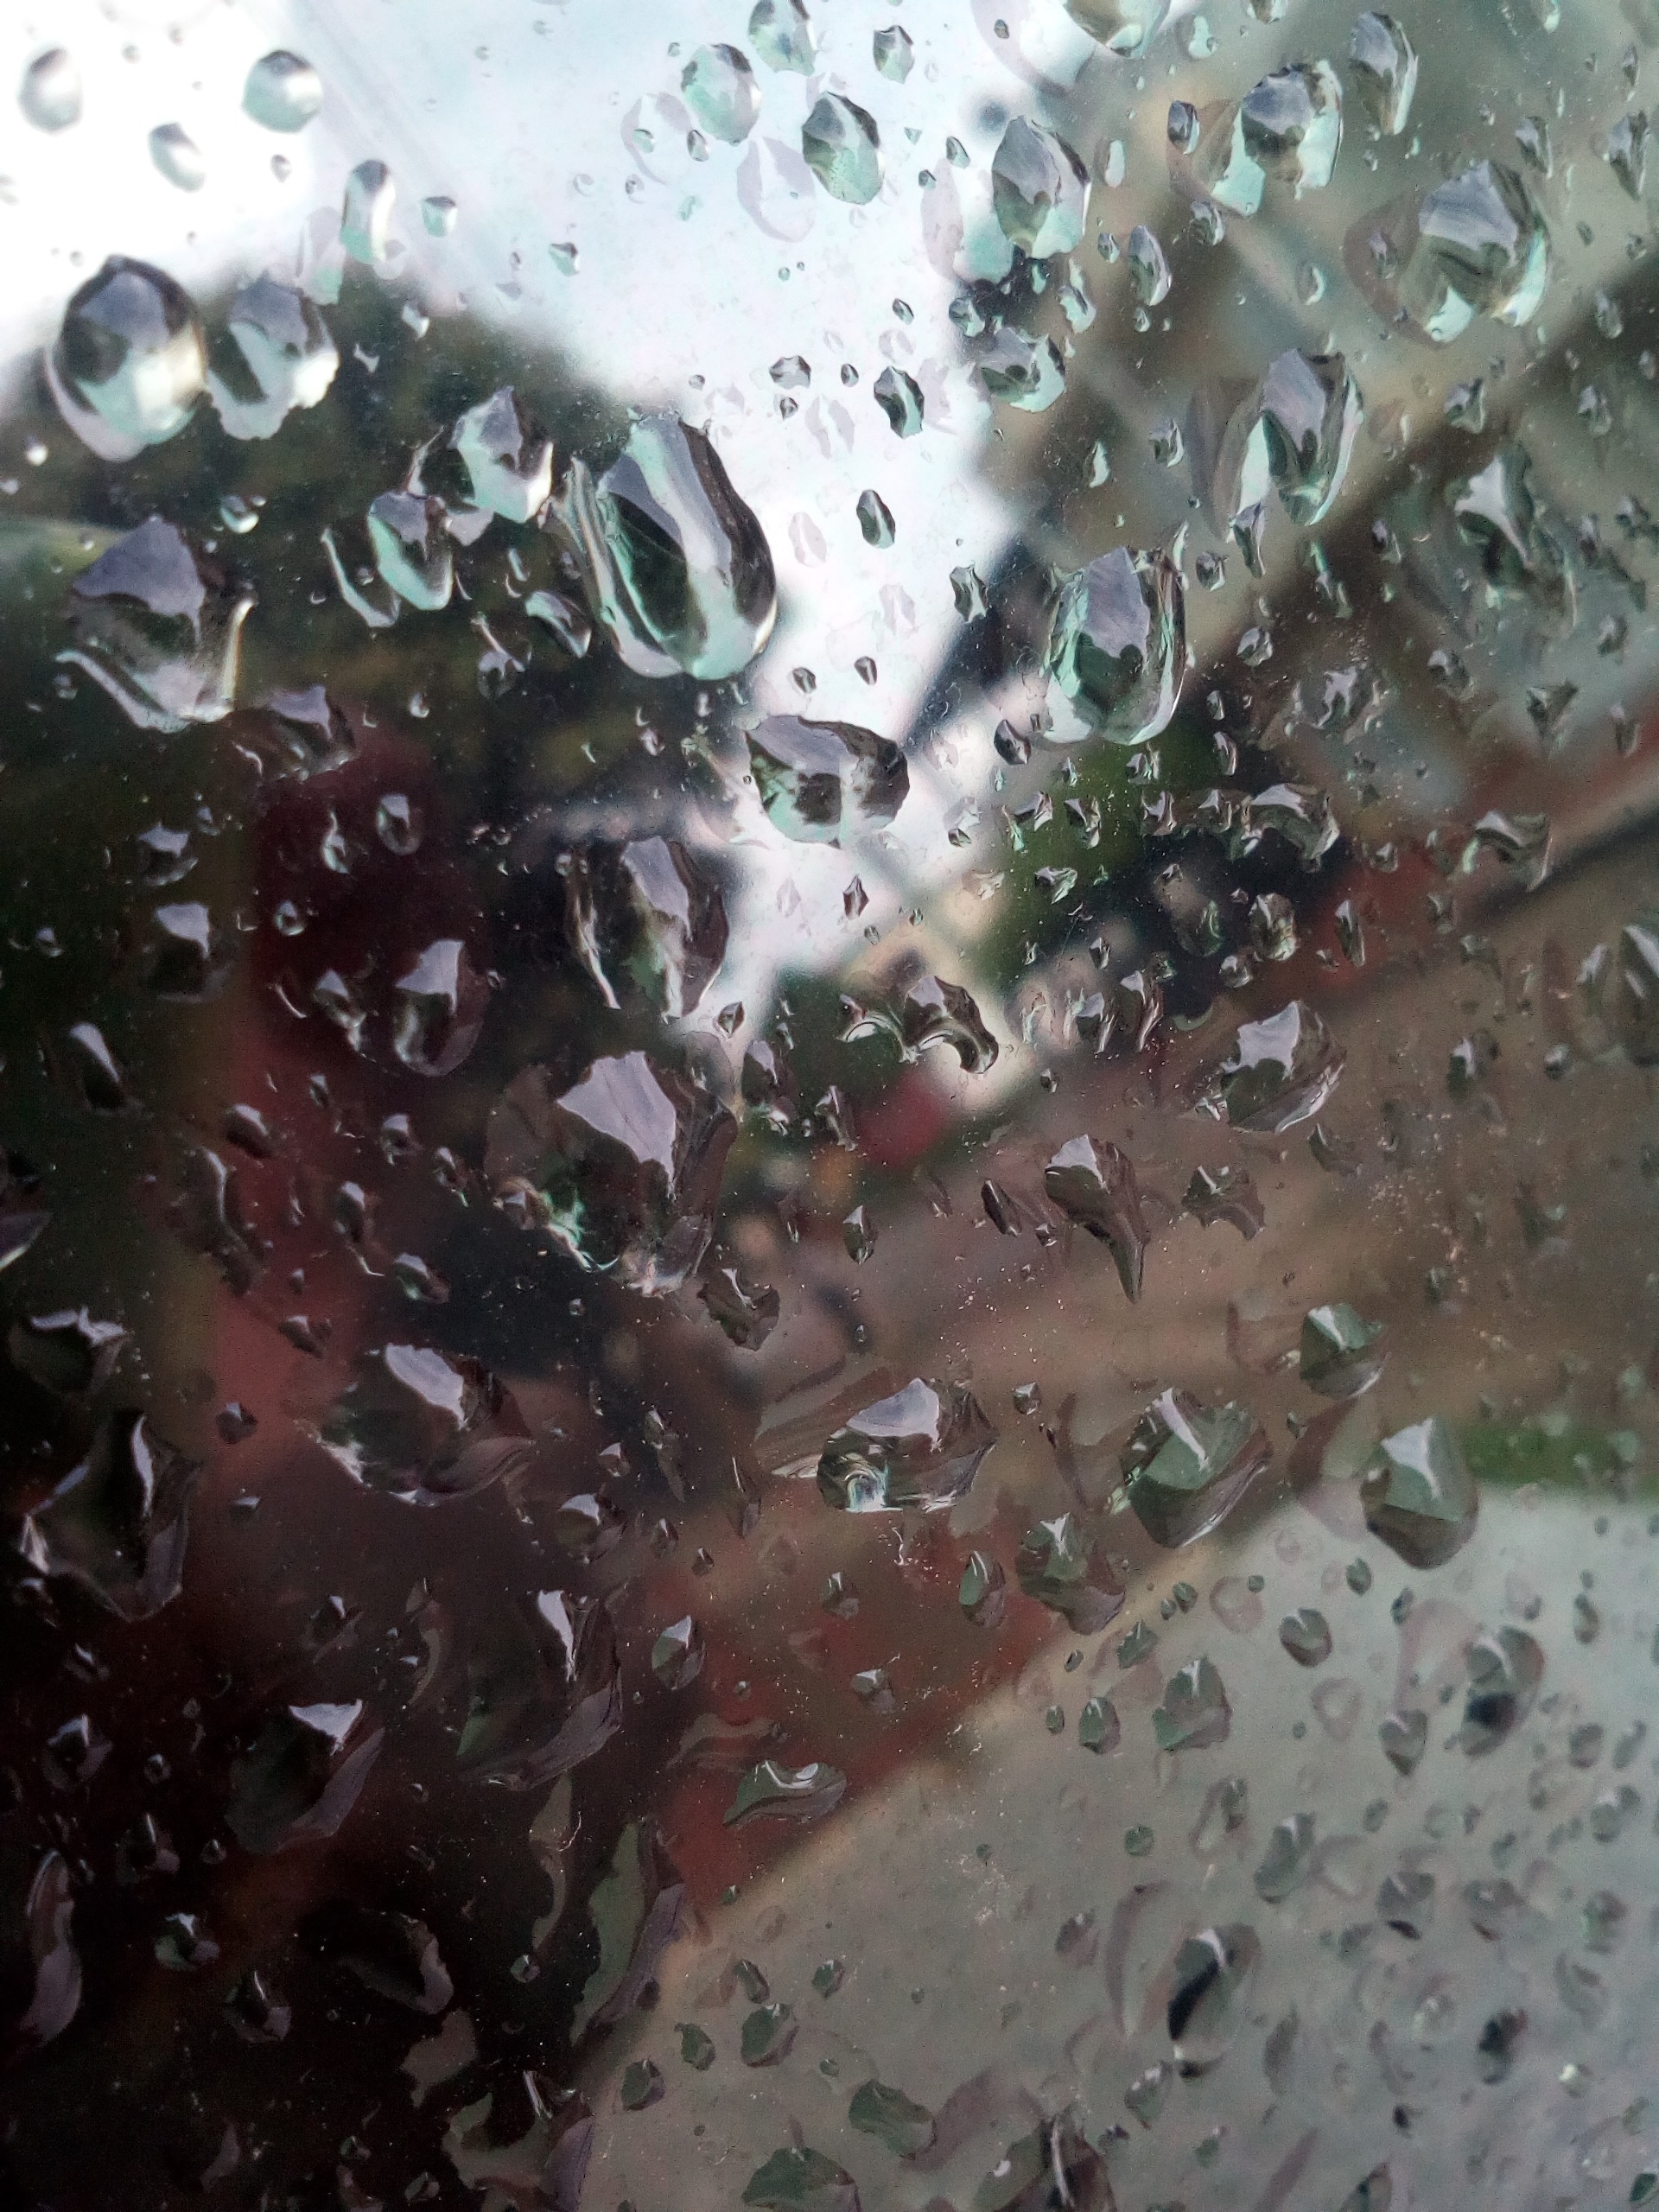
water, drop, rain, leaf, ice, weather, soil, freezing, macro photography